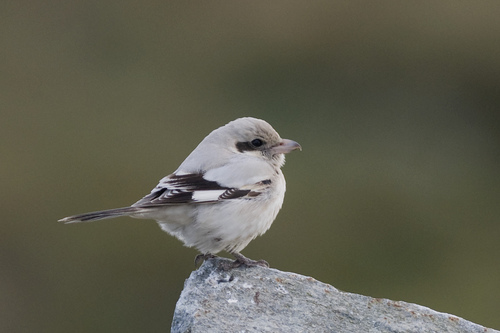
a small bird has a rounded belly and wings that are white on the coverts.
this is a little white bird with a black wing and a small beak.
a small bird with with a white crown and breast and side and black and white in the primaries and secondaries and the bill is short and pointeda very small sized bird that has tones of brown and a hooked bill
this tiny white bird has a small black patch besides its eye and a short curved bill.
this small white bird has a small light pink peak that points down at the tip and some brown on its wings and tail.
this bird has a white crown as well as a white belly
this small white bird has a black cheek patch, black wing tips, and no visible neck.
this bird has a small orange bill, with a white breast and belly.
this bird has wings that are black and has a fat white belly
Species: Great Grey Shrike